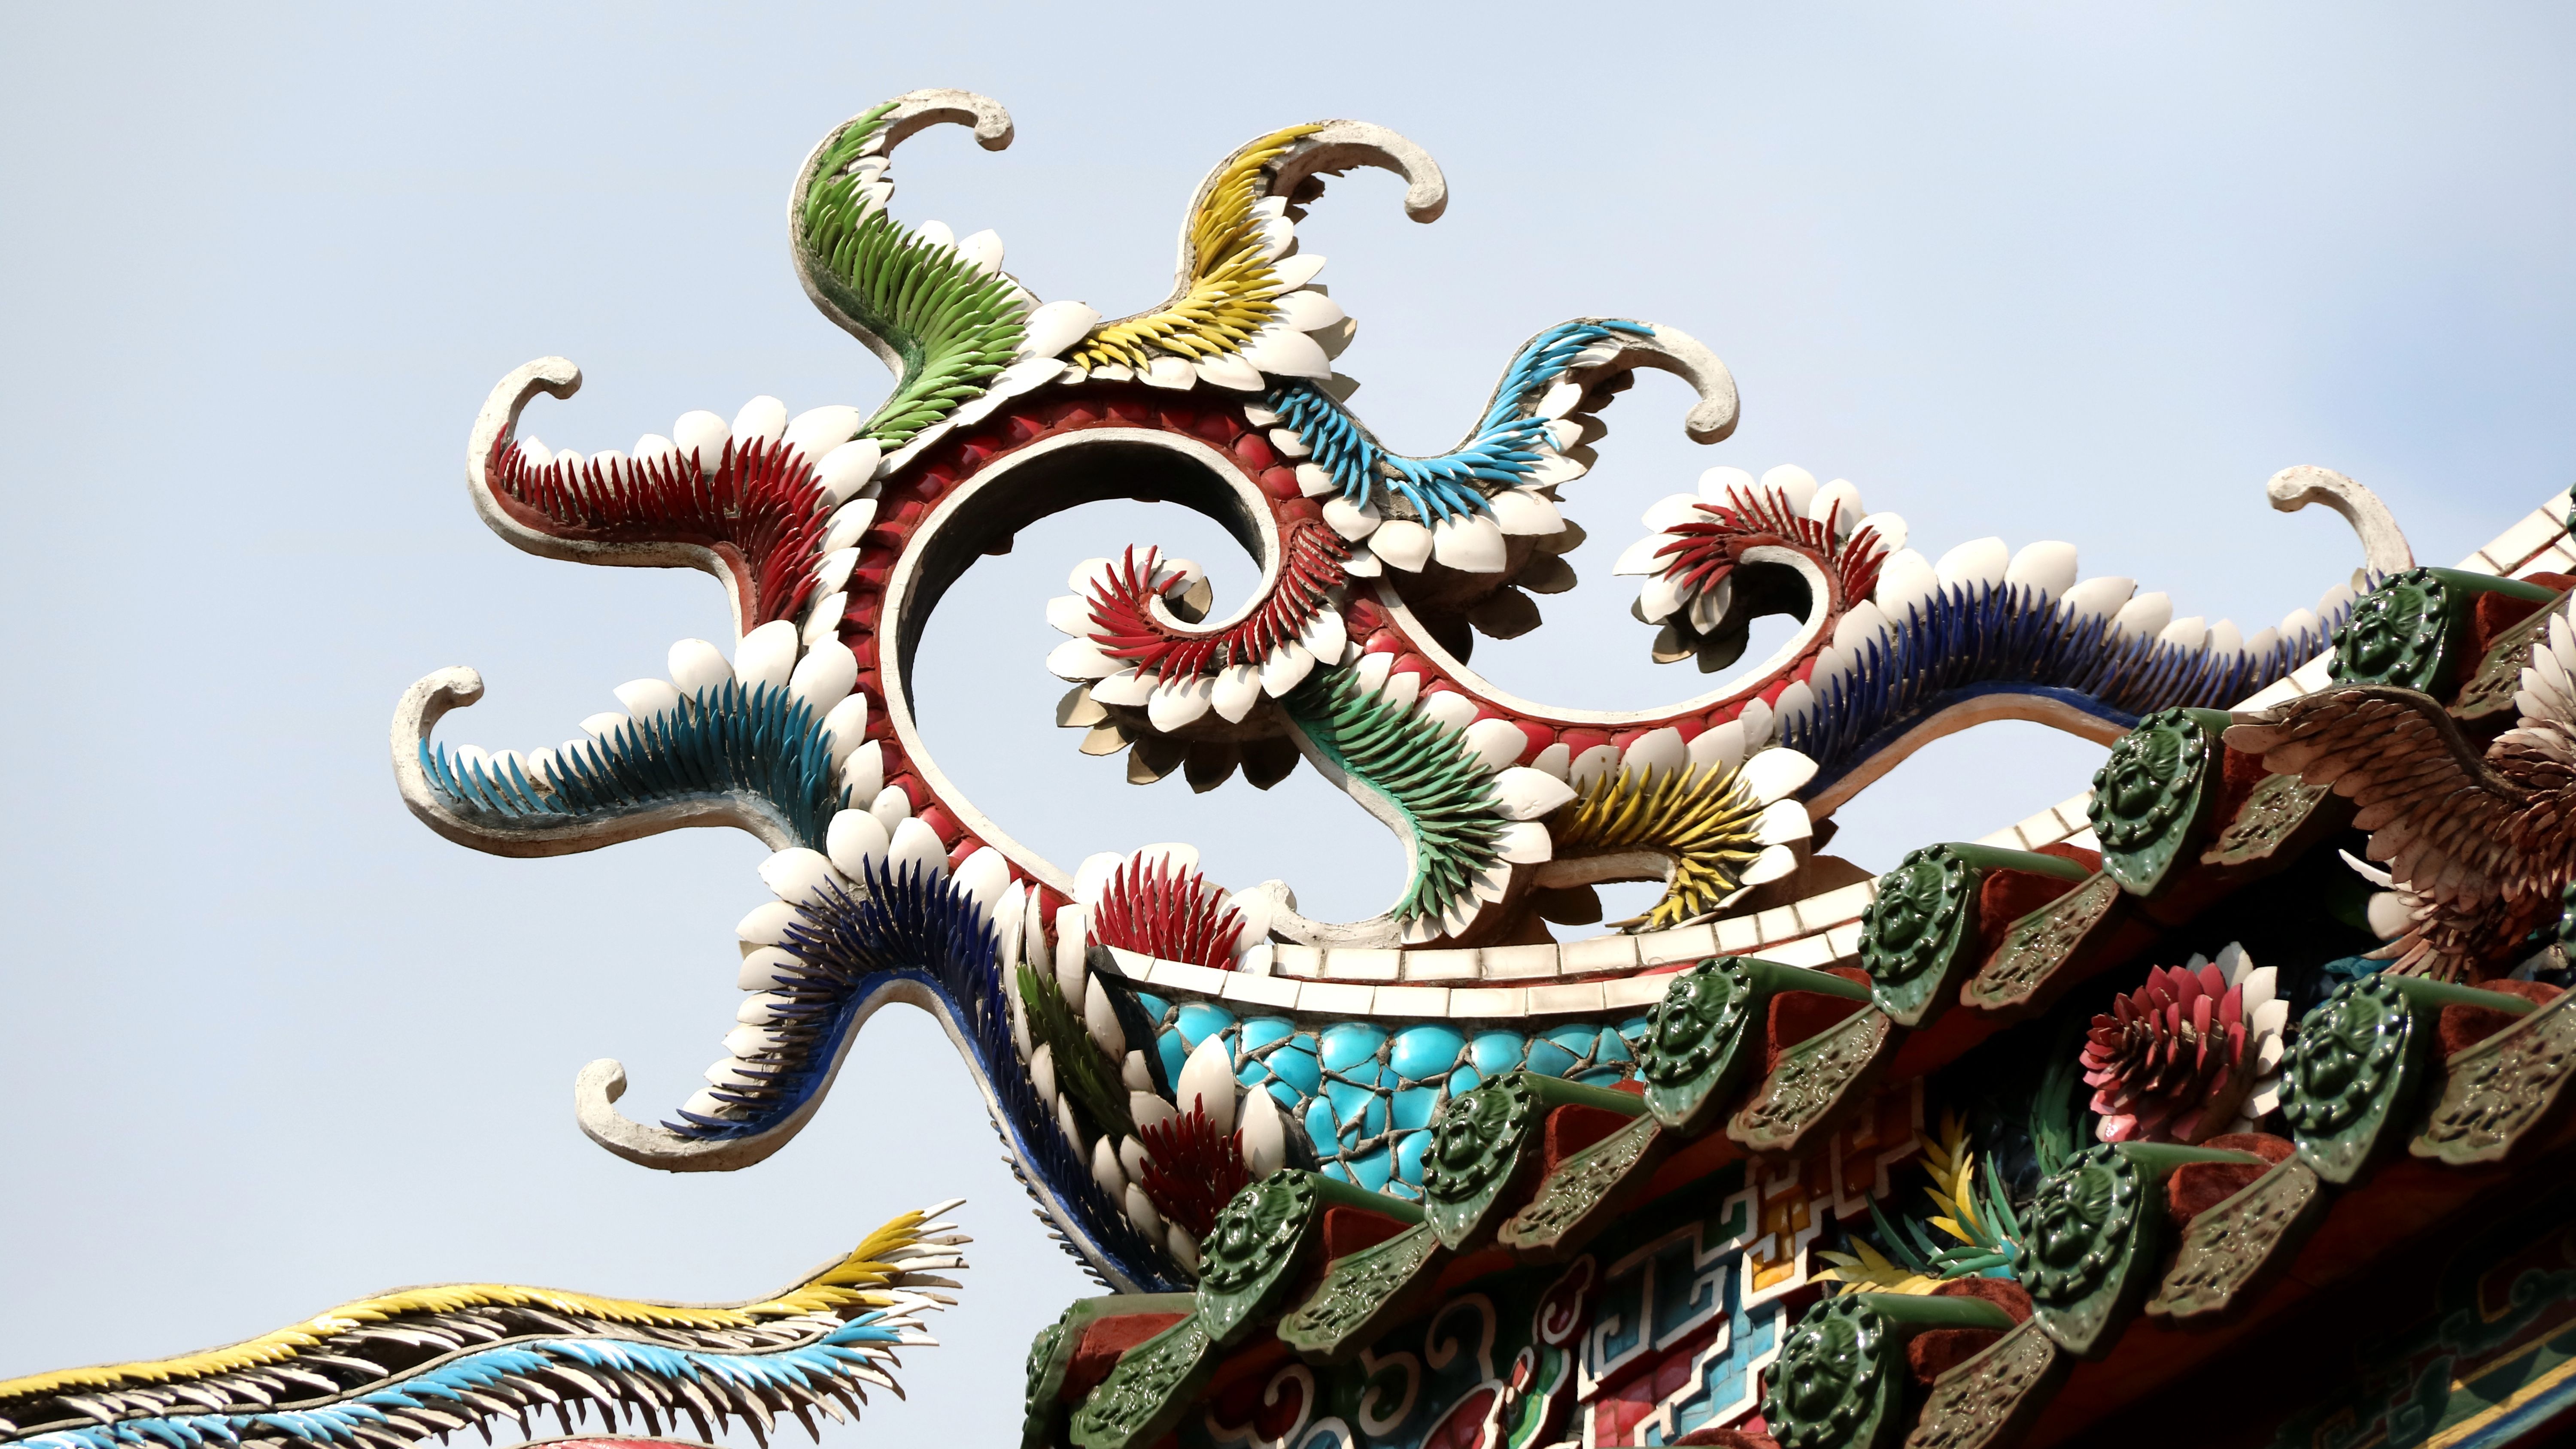
animal, carnival, festival, illustration, temple, dragon, culture, god, mythology, the myth story, god ll, china the myth